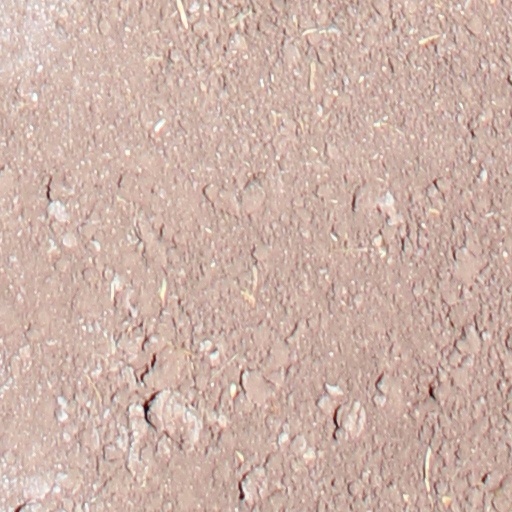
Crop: wheat